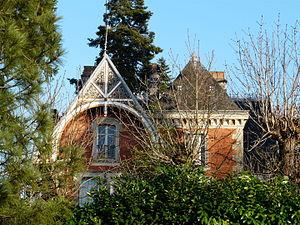
Le château de Marsac, Marsac-sur-l'Isle, Dordogne, France
Marsac-sur-l'Isle est une commune française située dans le département de la Dordogne, en région Nouvelle-Aquitaine.